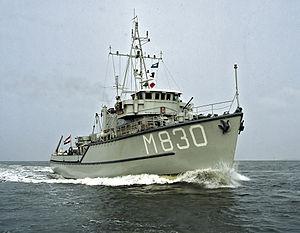
Dunkerque est un film de guerre américano-britannico-franco-néerlandais écrit et réalisé par Christopher Nolan, sorti en 2017. Il traite de l'opération Dynamo, qui permet le rembarquement des troupes britanniques coincées dans la poche de Dunkerque, à la fin de la campagne de France.